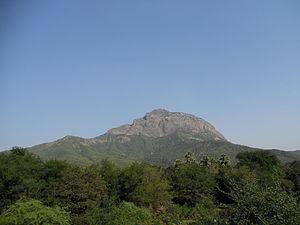
Girnar est un massif montagneux situé dans le district de Junagadh, dans l'État de Gujarat, en Inde. Il se trouve près de Junagadh, à une distance de 327 km d'Ahmedabad.